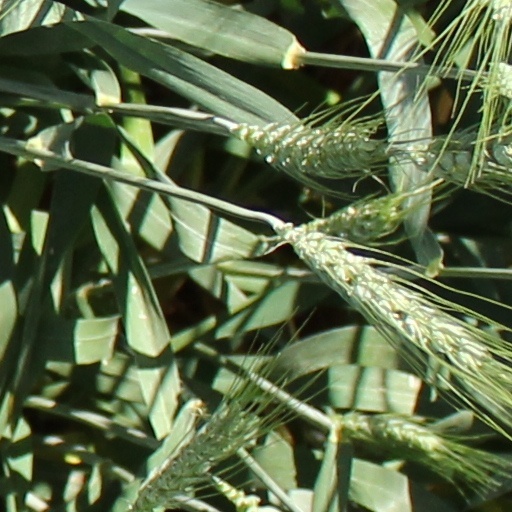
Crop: wheat